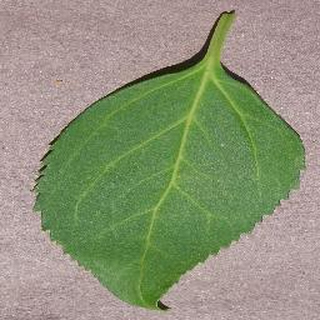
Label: healthy_cherry